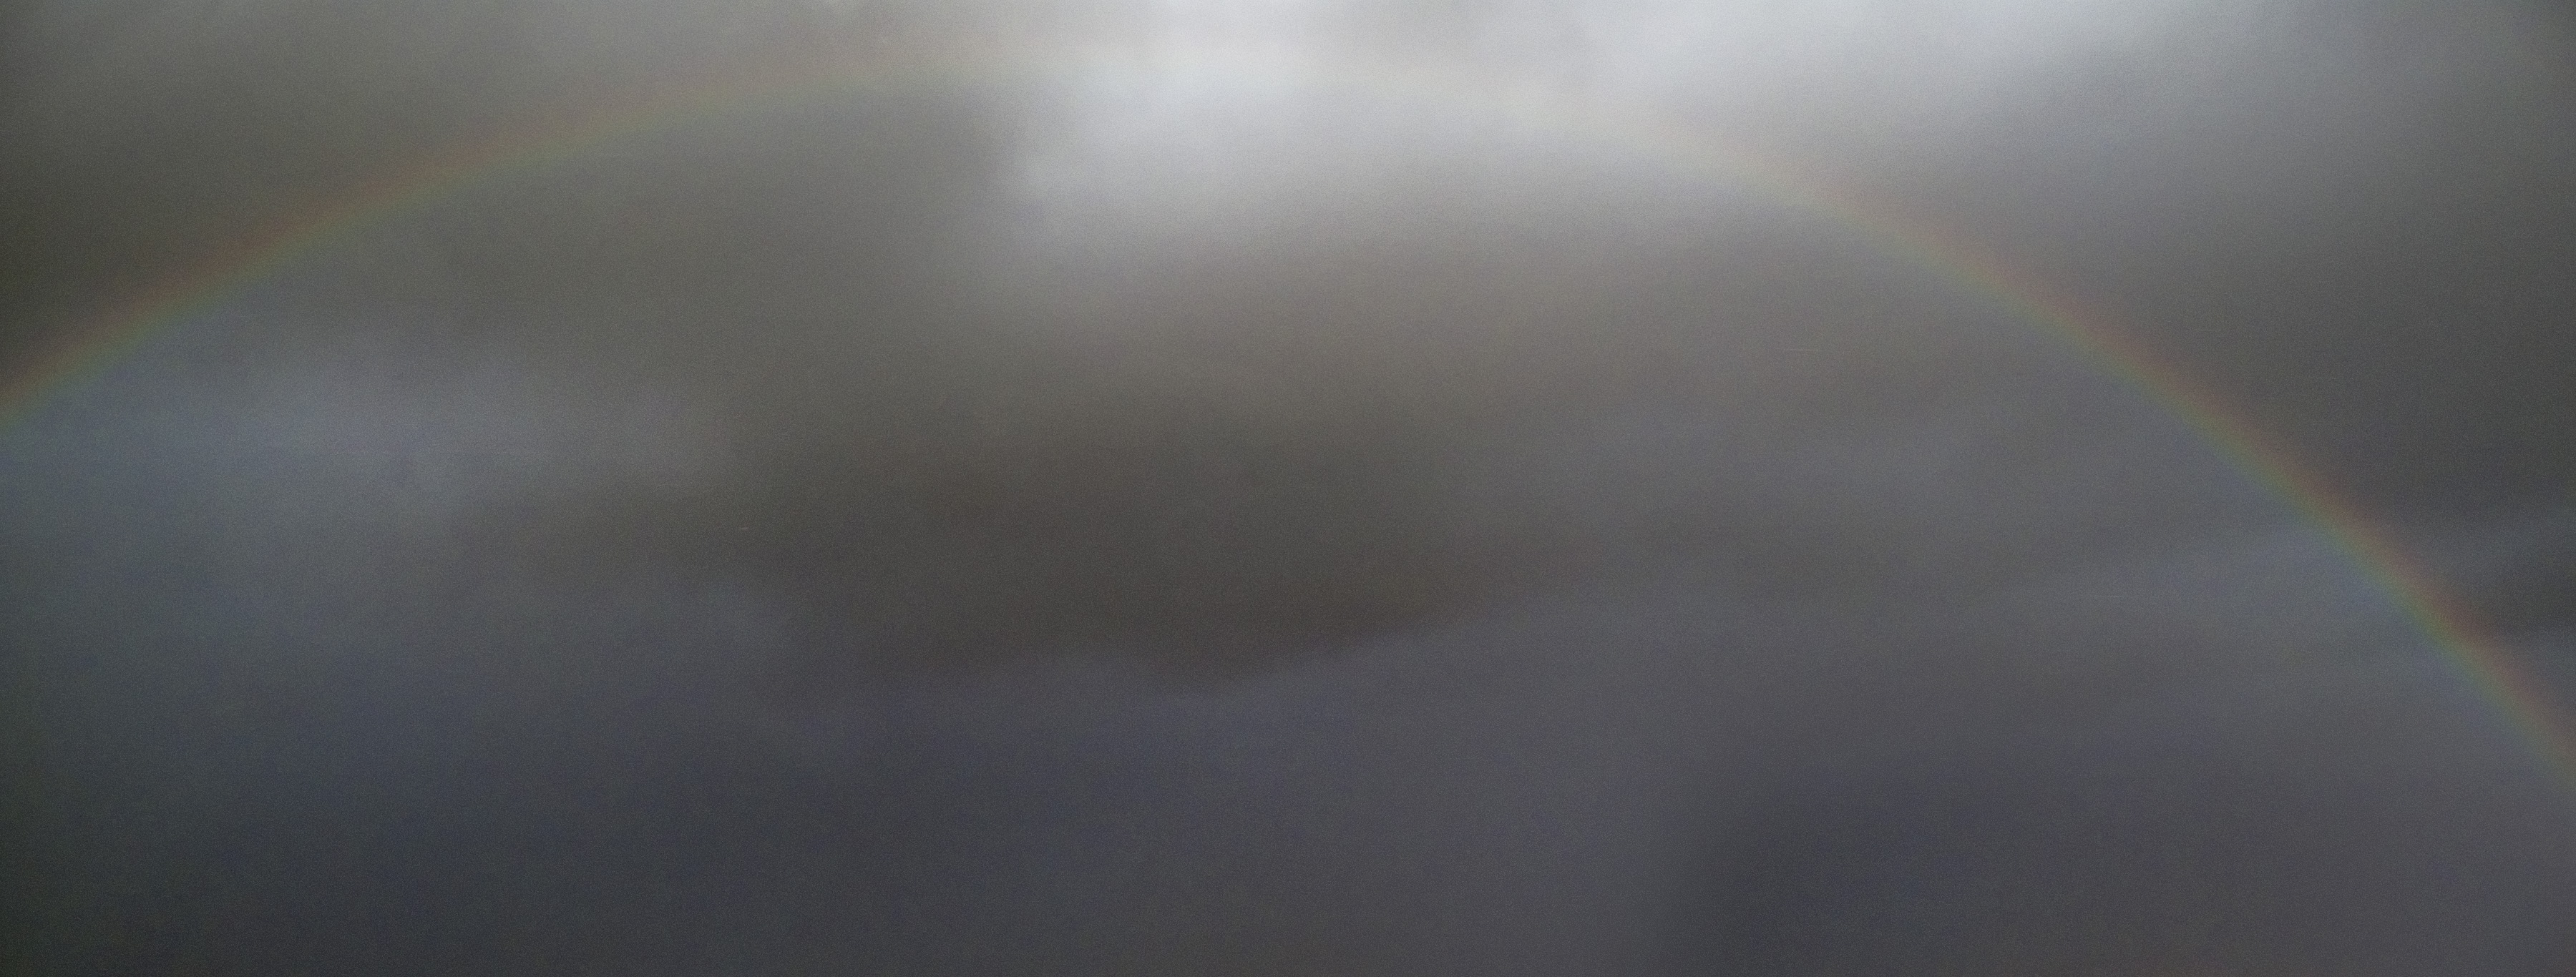
light, sun, sunlight, atmosphere, circle, lens flare, rainbow, shape, macro photography, astronomical object, meteorological phenomenon, atmosphere of earth